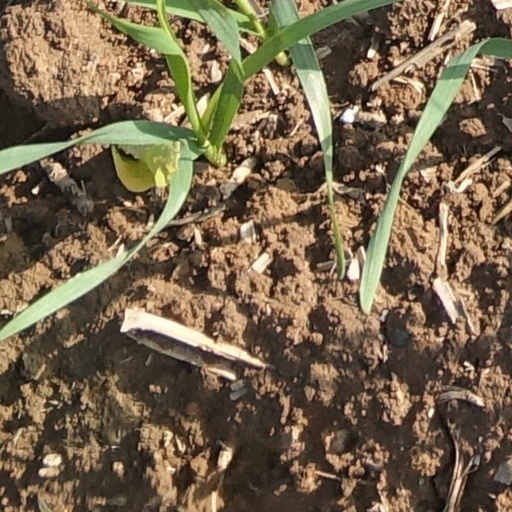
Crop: wheat